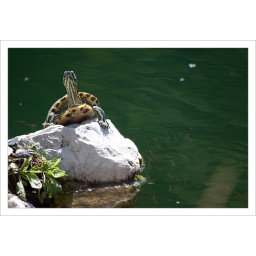
Loved the fish in the water in this one. The color with the 50D is amazing.